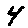
Label: 4